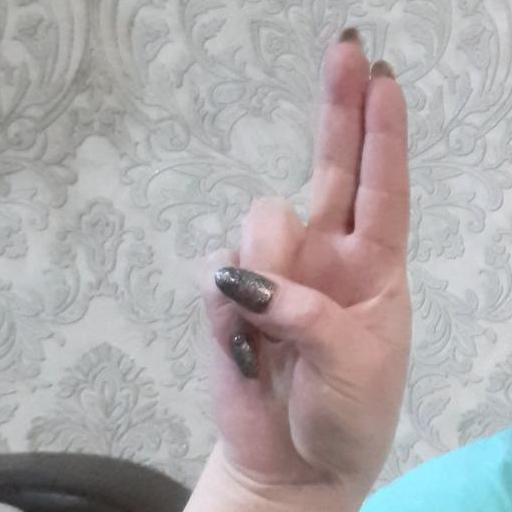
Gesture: two_up